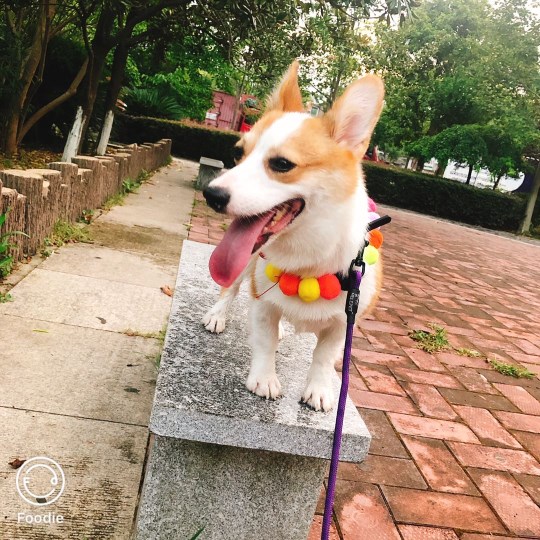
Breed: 2909-n000116-Cardigan